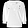
Label: Pullover